Iron(II,III) oxide

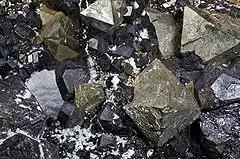
Sample of magnetite, naturally occurring FeO.

FeO is ferrimagnetic with a Curie temperature of . There is a phase transition at , called Verwey transition where there is a discontinuity in the structure, conductivity and magnetic properties. This effect has been extensively investigated and whilst various explanations have been proposed, it does not appear to be fully understood.